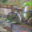
Label: bicycle